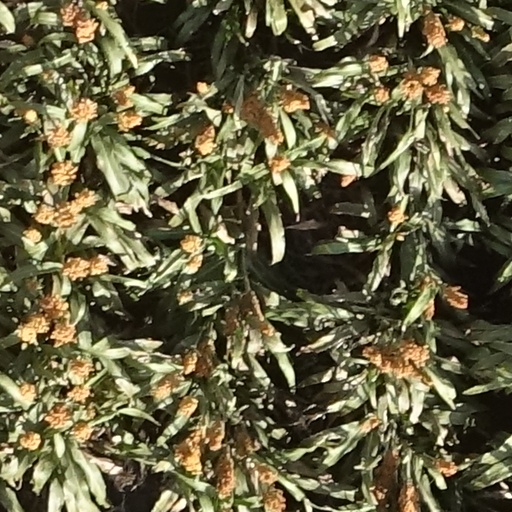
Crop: sorghum